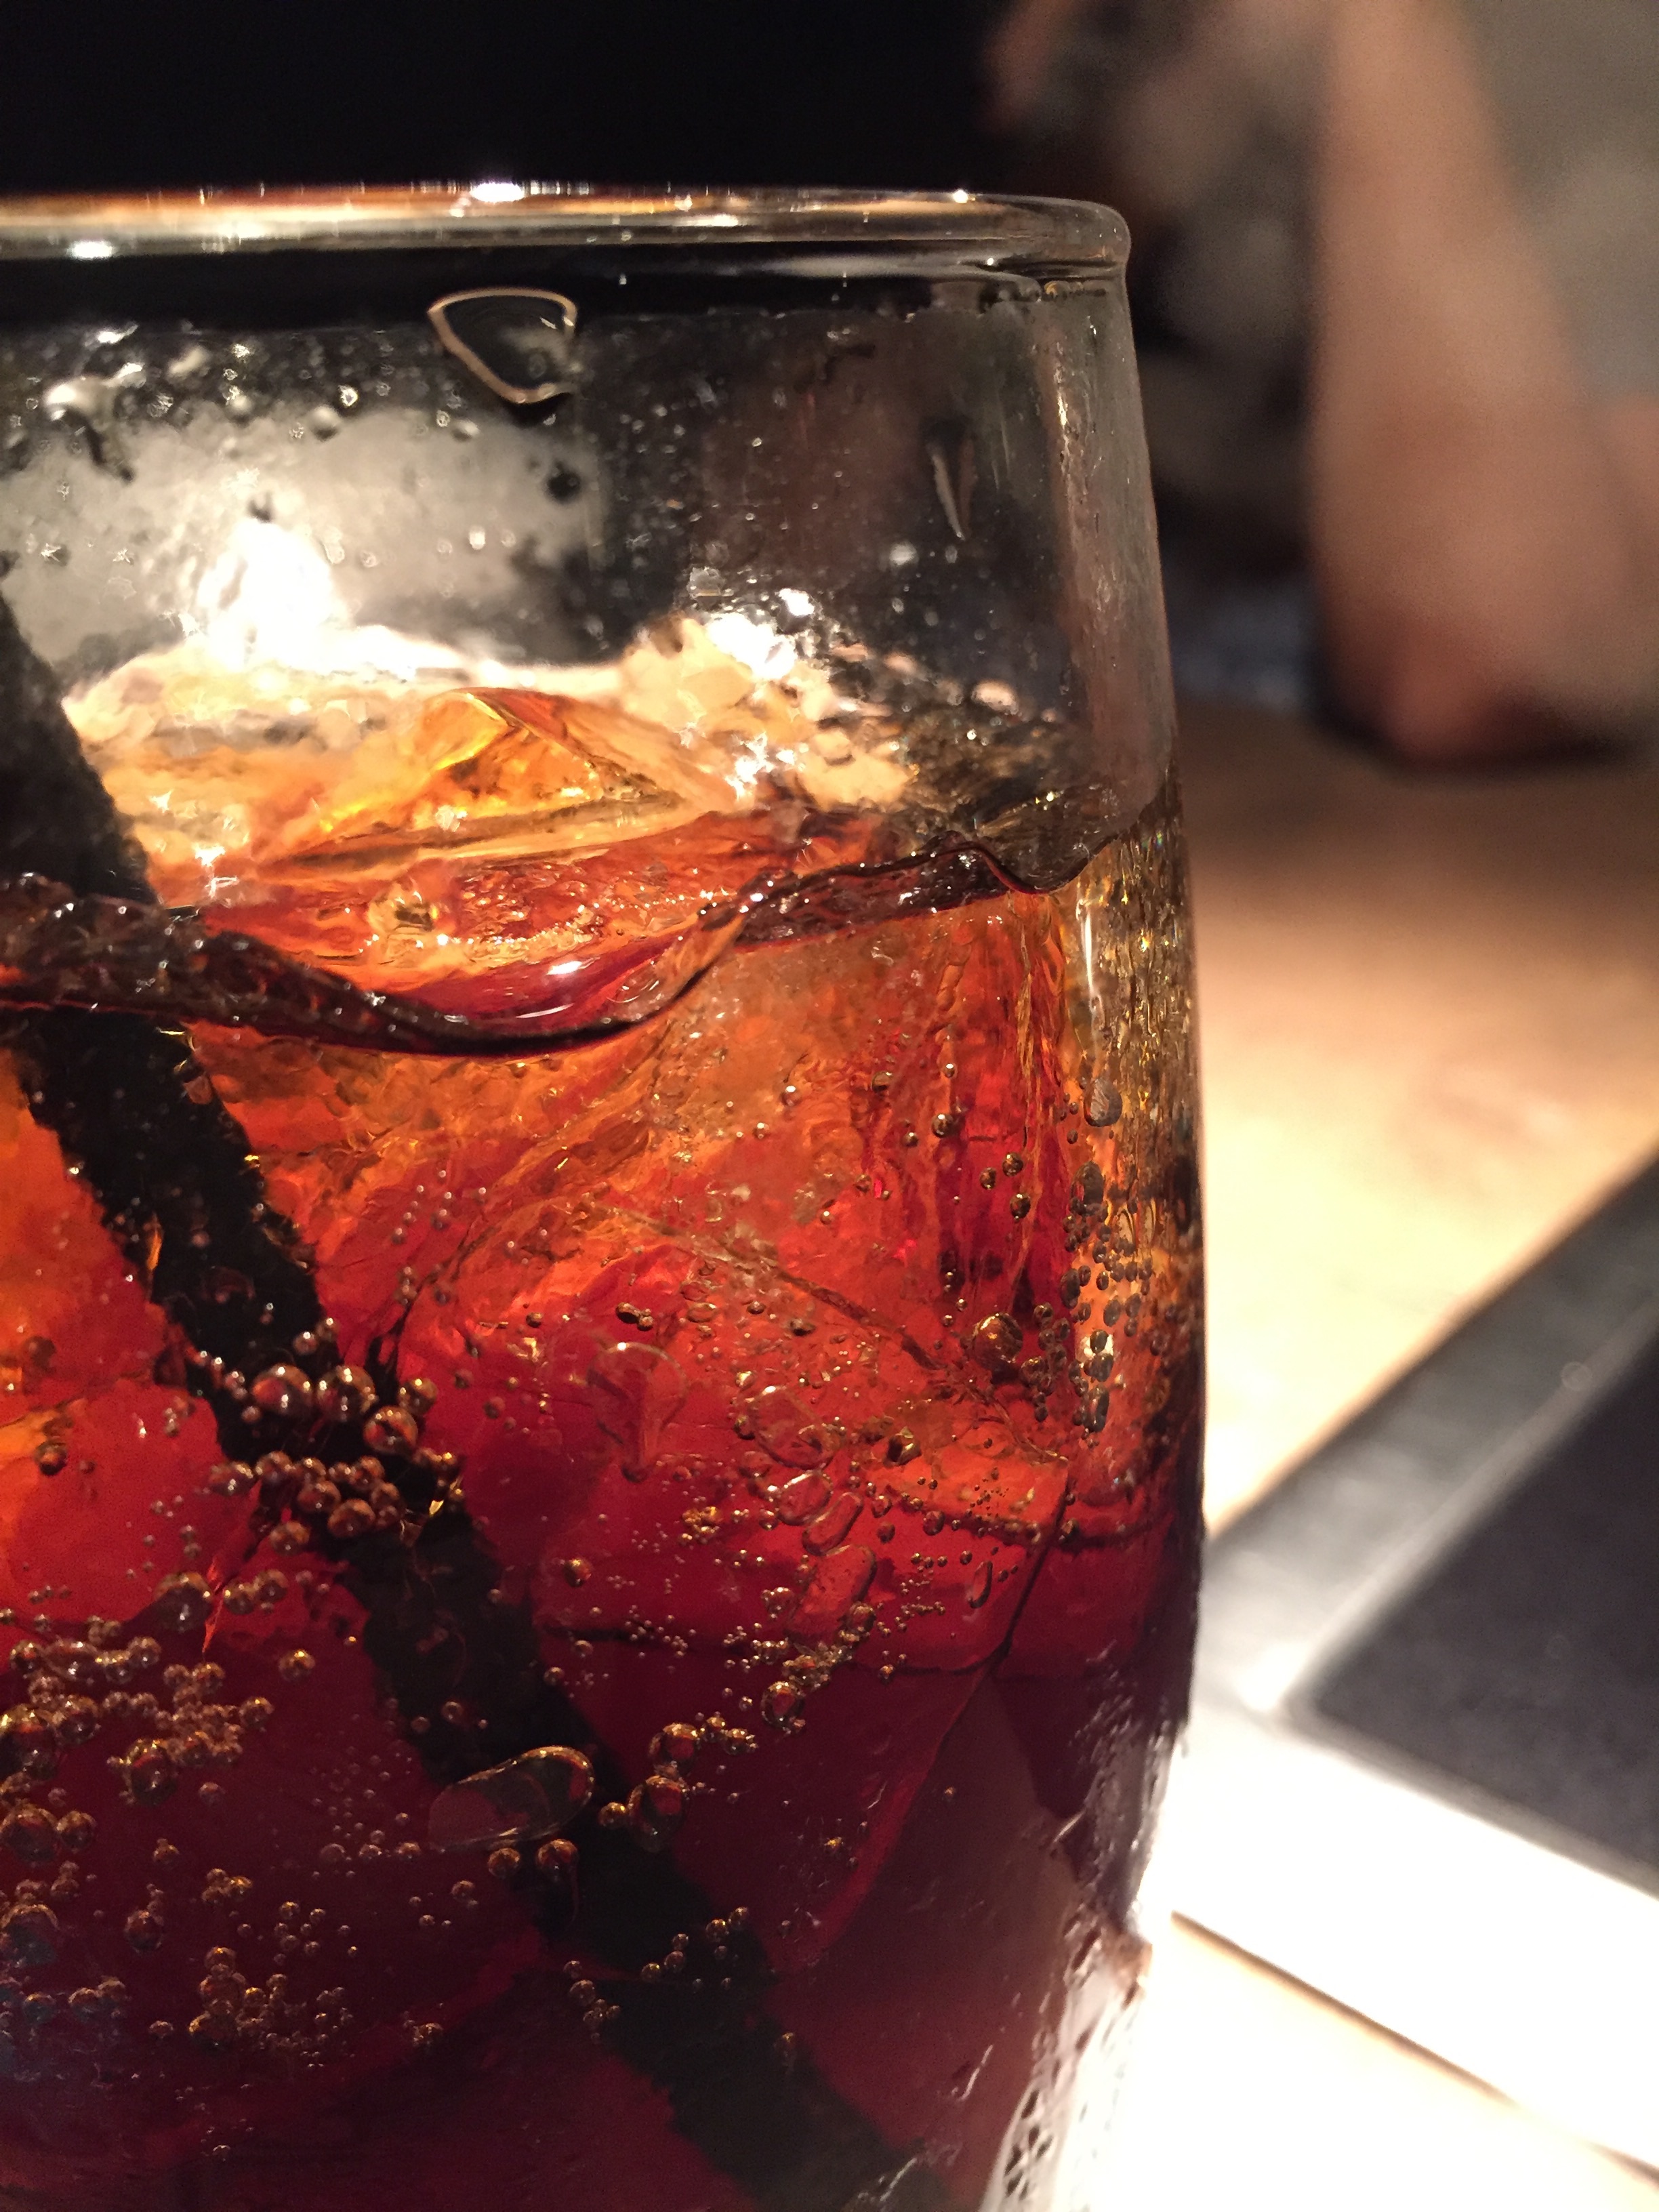
glass, red, drink, cocktail, alcoholic beverage, negroni, distilled beverage